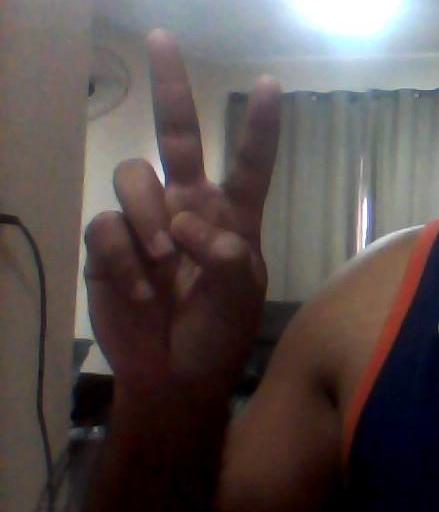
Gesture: peace